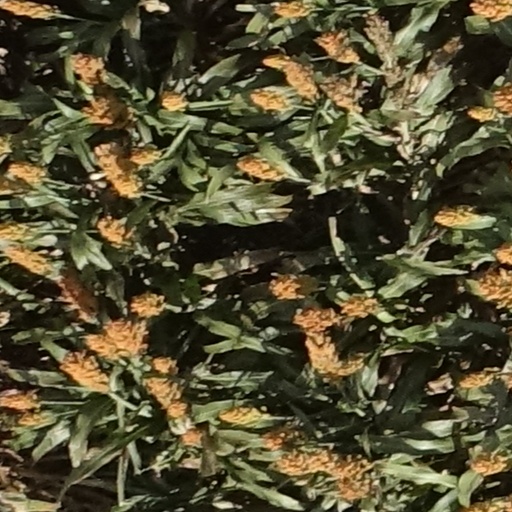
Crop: sorghum